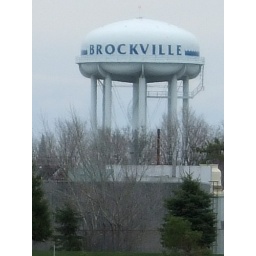
The water tower in Brockville. Memorable.